Southern Pacific 2472

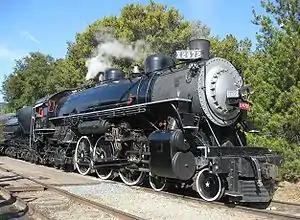
SP No. 2472 at the Niles Canyon Railway

Southern Pacific 2472 is a P-8 class 4-6-2 heavy "Pacific" type steam locomotive built in March 1921 by the Baldwin Locomotive Works (BLW) for the Southern Pacific Railroad (SP). No. 2472 is one of three surviving Southern Pacific P-8 class 4-6-2 Pacific locomotives, the other two being Nos. 2467 and 2479. The 4-6-2 designation means it has four leading wheels, six driving wheels, and two trailing wheels. The locomotive was used by the Southern Pacific Railroad to haul passenger trains until being retired in 1957. The locomotive was then donated to San Mateo County and placed on static display at the San Mateo County Fairgrounds. After being restored to operational condition in the early 1990s, the locomotive would pull excursion trains on the Niles Canyon Railway until being retired in 2015. The No. 2472 was then moved to the Northwest Pacific Railroad, where it is as of 2023, undergoing its Federal Railroad Administration (FRA) mandated 1,472 day inspection and overhaul.